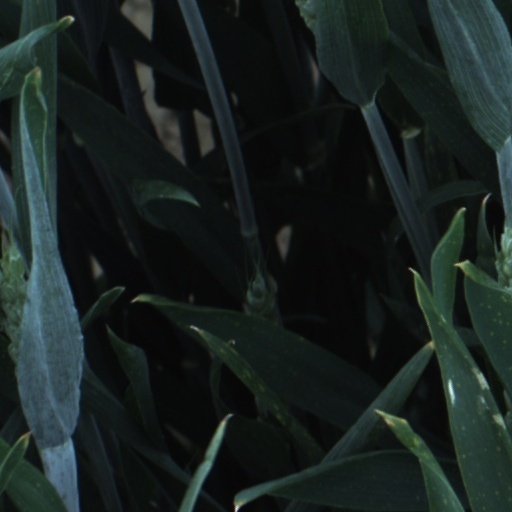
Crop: wheat